Mollie Lentaigne

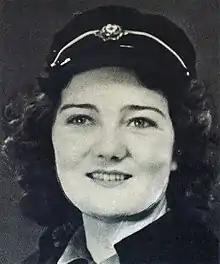
Lentaigne,

Mary Evelyn Lentaigne (6 May 1920 – 29 April 2024) was a British medical artist and Red Cross Voluntary Aid Detachment nurse who worked at the Queen Victoria Hospital, England, during the Second World War. She is known for the drawings she made there of the surgical procedures of New Zealand plastic surgeon Archibald McIndoe who was working on injured servicemen. Around 300 of her drawings are held by the East Grinstead Museum where they form the Mollie Lentaigne Collection.